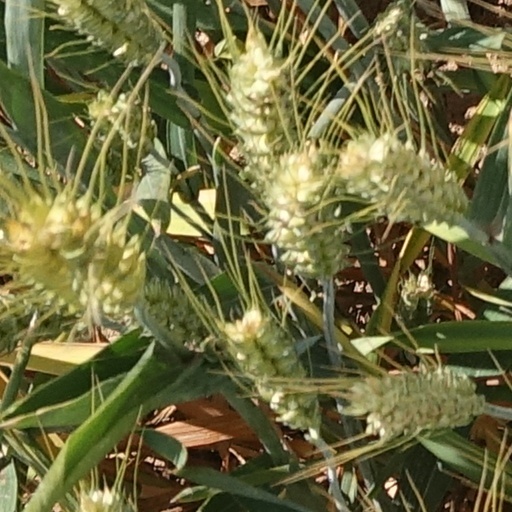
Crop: wheat